Lake freighter

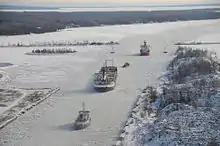
"Cedarglen" beset in ice during a December trip until freed by two US Coast Guard icebreakers.

Modern lakers are usually designed and constructed for a 45-50 year old service life, outlasting ocean-going bulk carriers. As of 2023, ocean-going bulk freighters average an 11-year lifespan, due in part to the corrosive effects of saltwater.